Planorbis planorbis

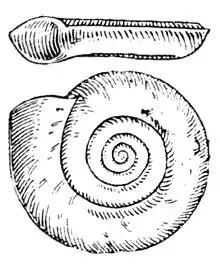
Drawing of the shell of "Planorbis planorbis".Upper image: Lateral view showing the profile of the shell.Lower image: Umbilical view; this side is carried uppermost in the living snail.

This species, like all planorbids, has a sinistral shell. The width of the shell is 15 – 20 mm. The keel on the periphery of the shell is near the edge closest to the spire side, which is carried downwards in life.